Julia Lohoff

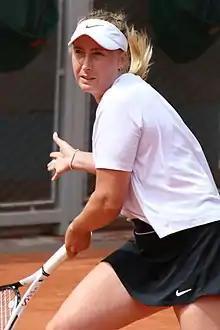
Lohoff at the 2022 French Open

She is a doubles specialist who reached her career-high doubles ranking by the WTA of No. 61 in February 2022.